Thomas Bent

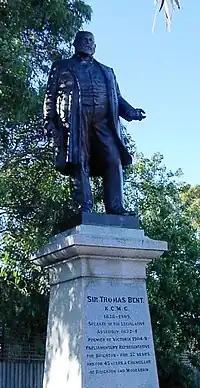
"Tommy Bent's Statue" in Brighton

Despite his reputation, Bent was chosen as the new Liberal leader in Victoria when Irvine quit to go into federal politics in 1904, and thus became premier at the age of 66. By this time Bent had grown very fat and his jovial manner, together with Victoria's gradual recovery from the 1890s depression, gained him renewed popularity. In addition to being premier, Bent had the portfolios of public works and railways. Much legislation was passed relating to improvements in public health, education, old age pensions, and water conservation. At the June 1904 elections he won a comfortable majority, and did so again in 1907. His government favoured more state intervention in the economy than had 19th-century liberal governments, and there was now agreement on the need for high tariffs to protect Victorian industry. His greatest boast was that he restored stability and prosperity to Victoria.